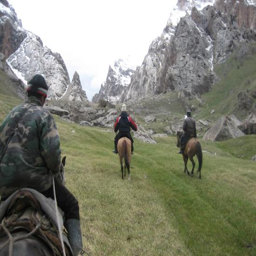
tours : on the horses towards the snowy mountains